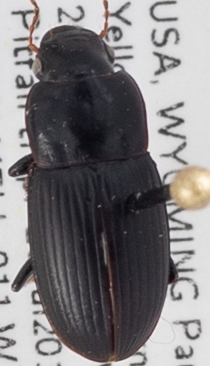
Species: Harpalus somnulentus
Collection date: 2018-07-26
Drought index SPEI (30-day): -1.348
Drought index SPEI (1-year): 1.834
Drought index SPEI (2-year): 1.01